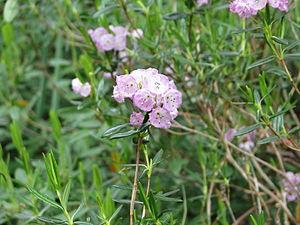
Le Kalmia à feuilles d'andromède, kalmia pâle, ou encore kalmia glauque est une espèce de plantes dicotylédones de la famille des Ericaceae. Elle est originaire d'Amérique du Nord.